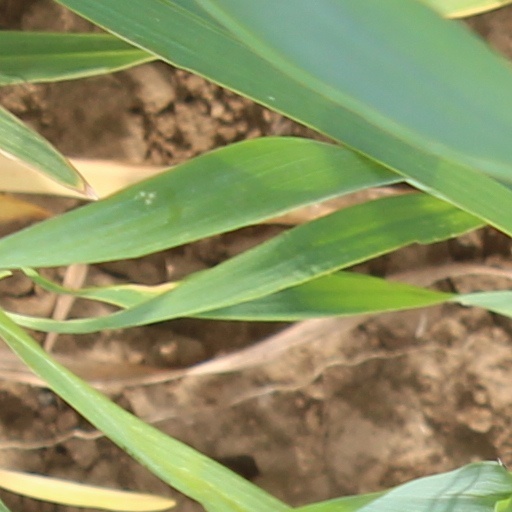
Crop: wheat